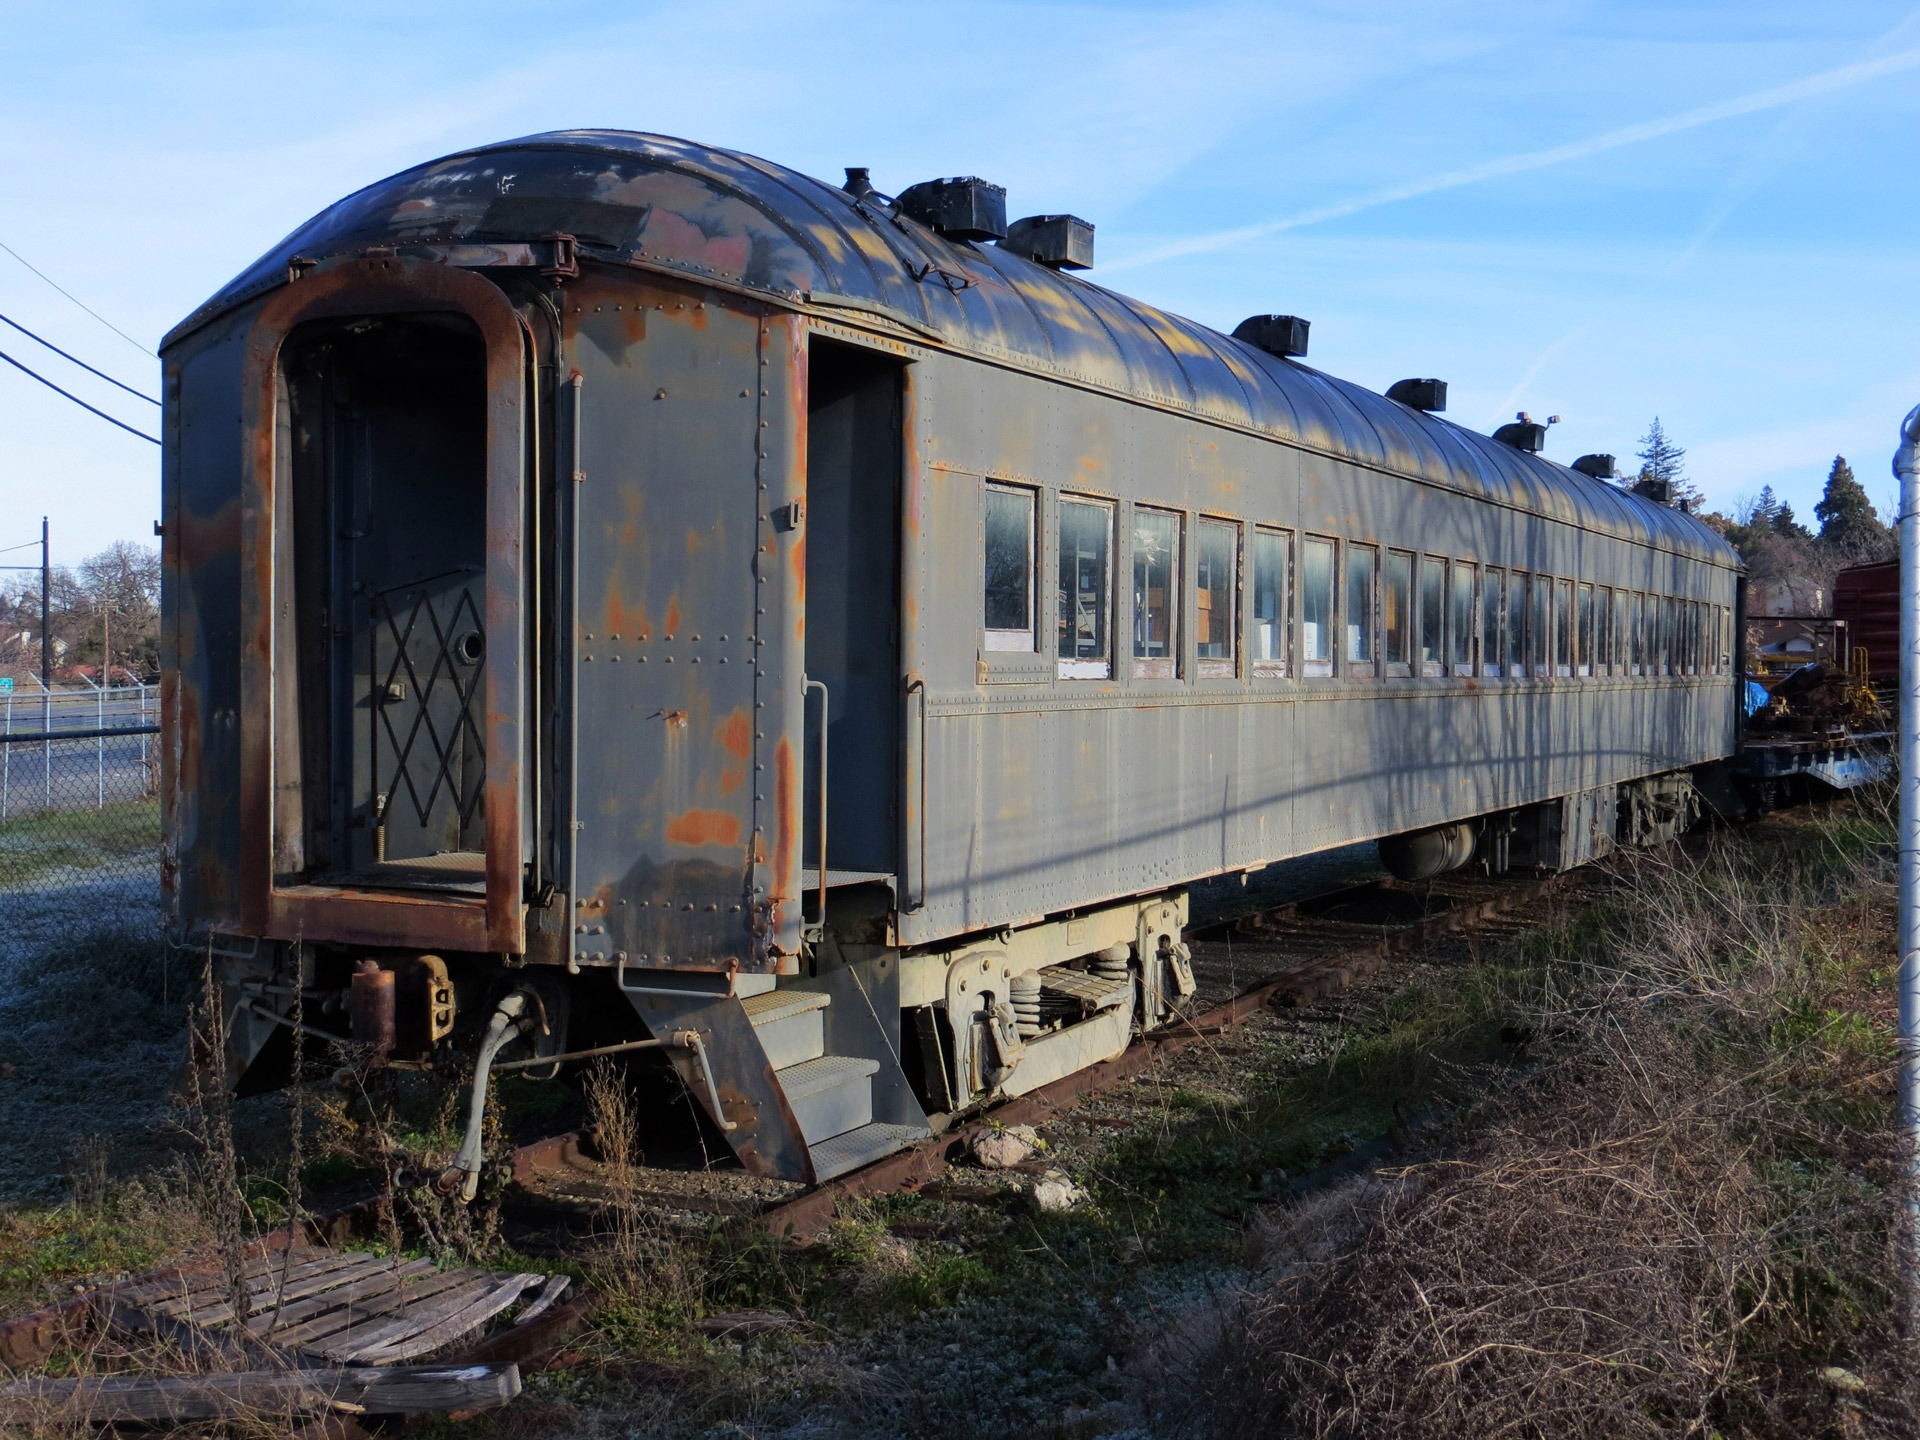
track, railway, rail, train, transit, transportation, transport, vehicle, abandoned, locomotive, rusty, carriage, rusted, passenger, rail transport, rusting, land vehicle, freight car, rolling stock, railroad car, passenger car